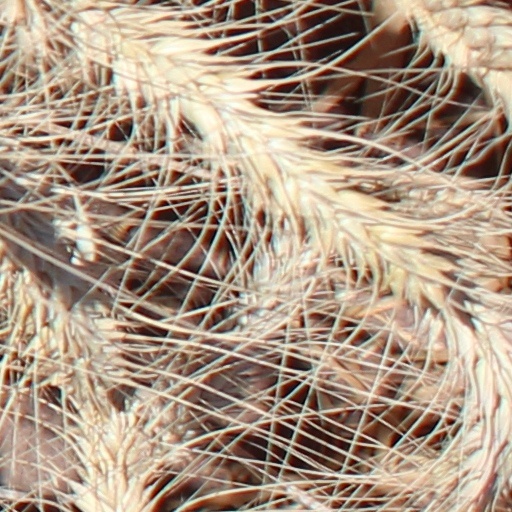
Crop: wheat